Charlie Hebdo

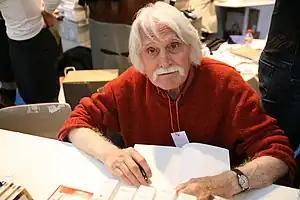
François Cavanna (1923–2014), one of the founders of the first "Charlie Hebdo" title

In 1960, Georges "Professeur Choron" Bernier and François Cavanna launched a monthly magazine entitled "Hara-Kiri". Choron acted as the director of publication and Cavanna as its editor. Eventually Cavanna gathered together a team which included Roland Topor, Fred, Jean-Marc Reiser, Georges Wolinski, Gébé, and Cabu. After an early reader's letter accused them of being "dumb and nasty" (""bête et méchant""), the phrase became an official slogan for the magazine and made it into everyday language in France.